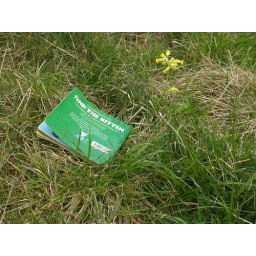
Coincidentally I found a book called Find The Kitten next to a flower in the grass.